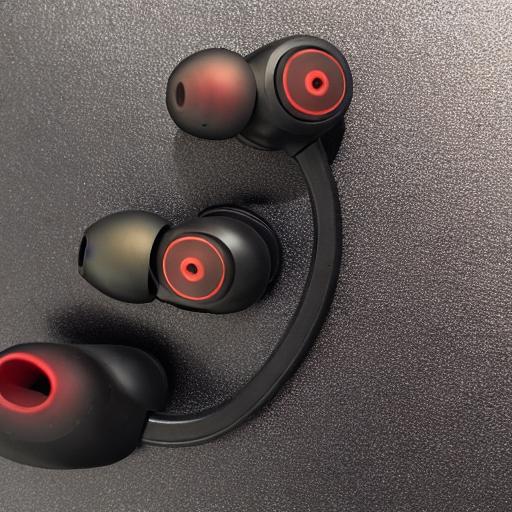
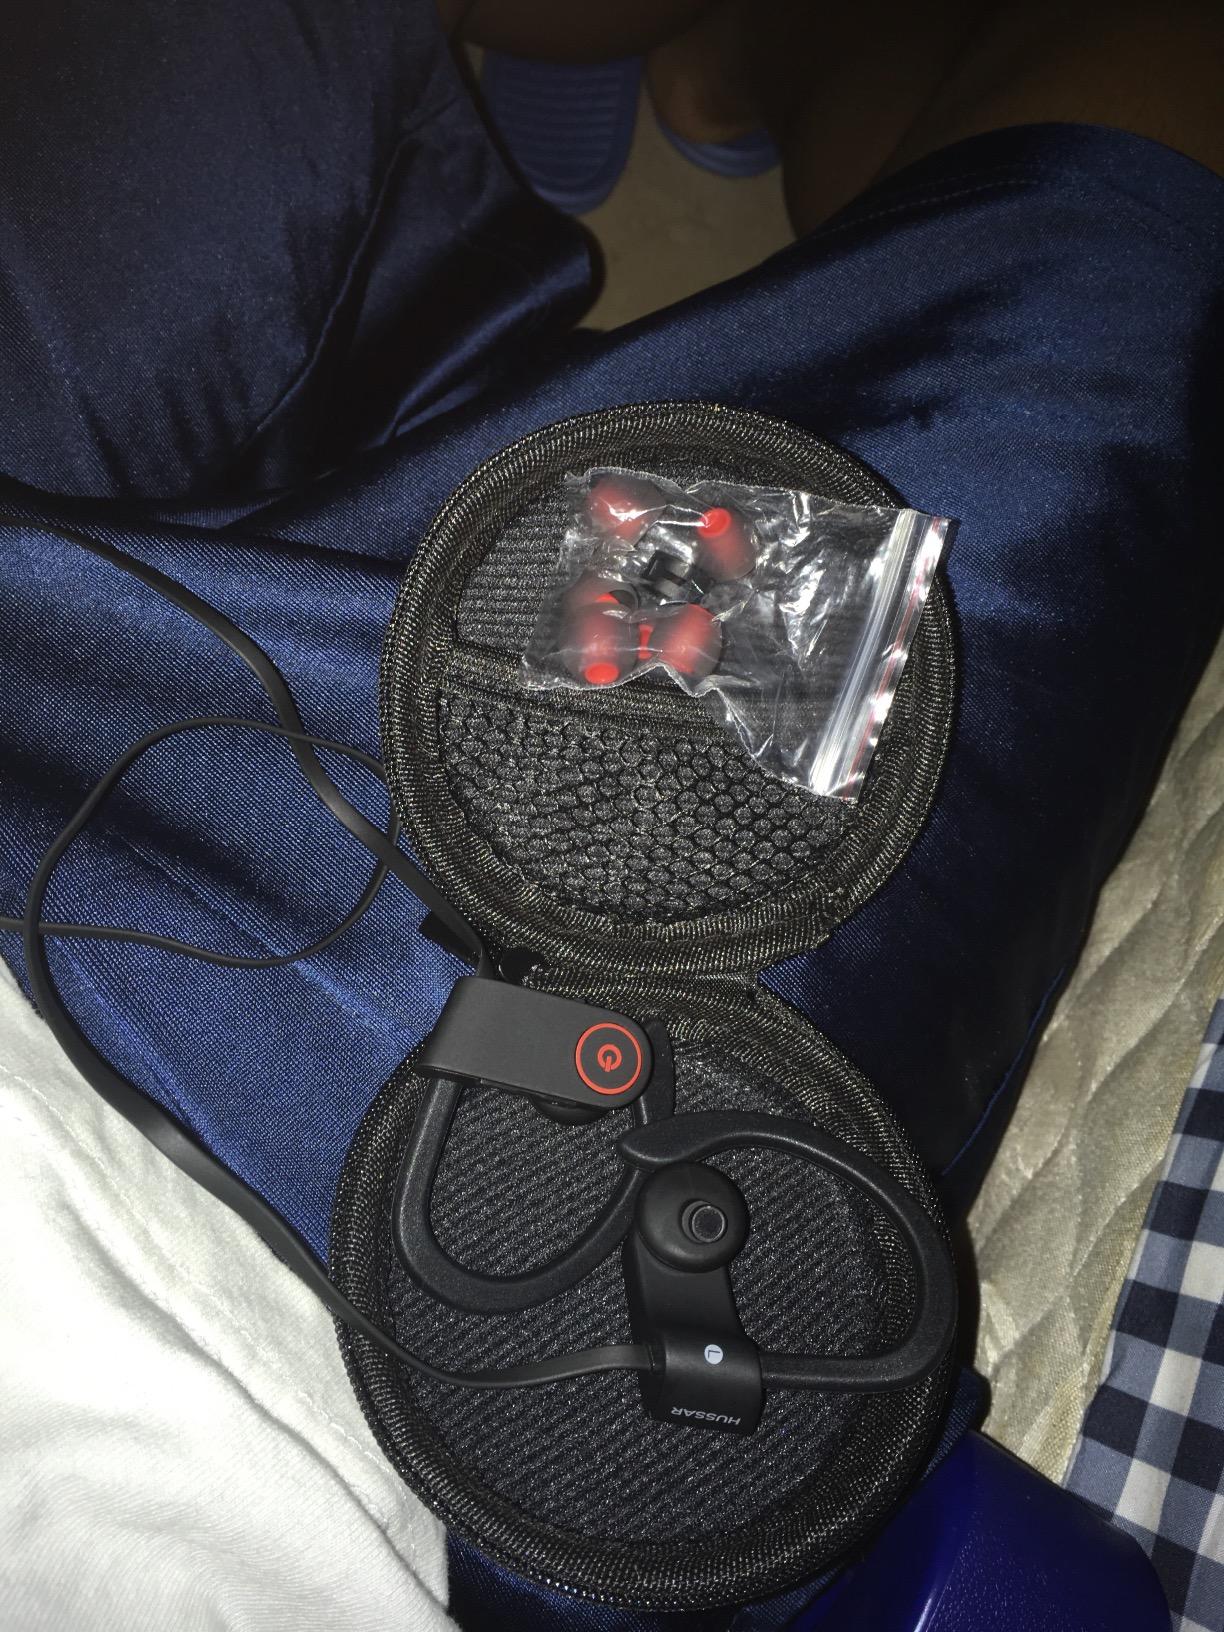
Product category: headphones
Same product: no